Lasell Neighborhood Historic District

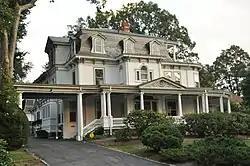
A house on Vista Road in the district

The Lasell Neighborhood Historic District is a historic district roughly bounded by Woodland, Studio Roads, Aspen, Seminary Avenue, and Grove Street in Auburndale, Massachusetts - a village of Newton, Massachusetts. The area includes high-quality late - 19th and early - 20th century housing built in the area and includes buildings on the campus of Lasell University, established as the Auburndale Female Seminary in 1851. The district was listed on the National Register of Historic Places in 1986.